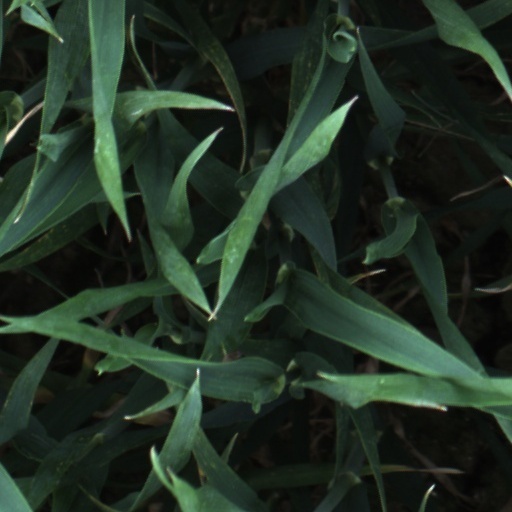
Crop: wheat